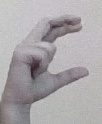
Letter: thal